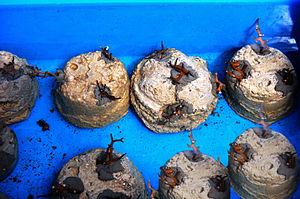
La transplantation corallienne est une opération consistant à transférer des colonies de coraux ou des fragments de colonies donneuses et à les transplanter directement sur un site dégradé. C’est une des techniques de la restauration écologique des coraux, elle n'est pas valable pour reconstituer des zones dégradées à grande échelle.